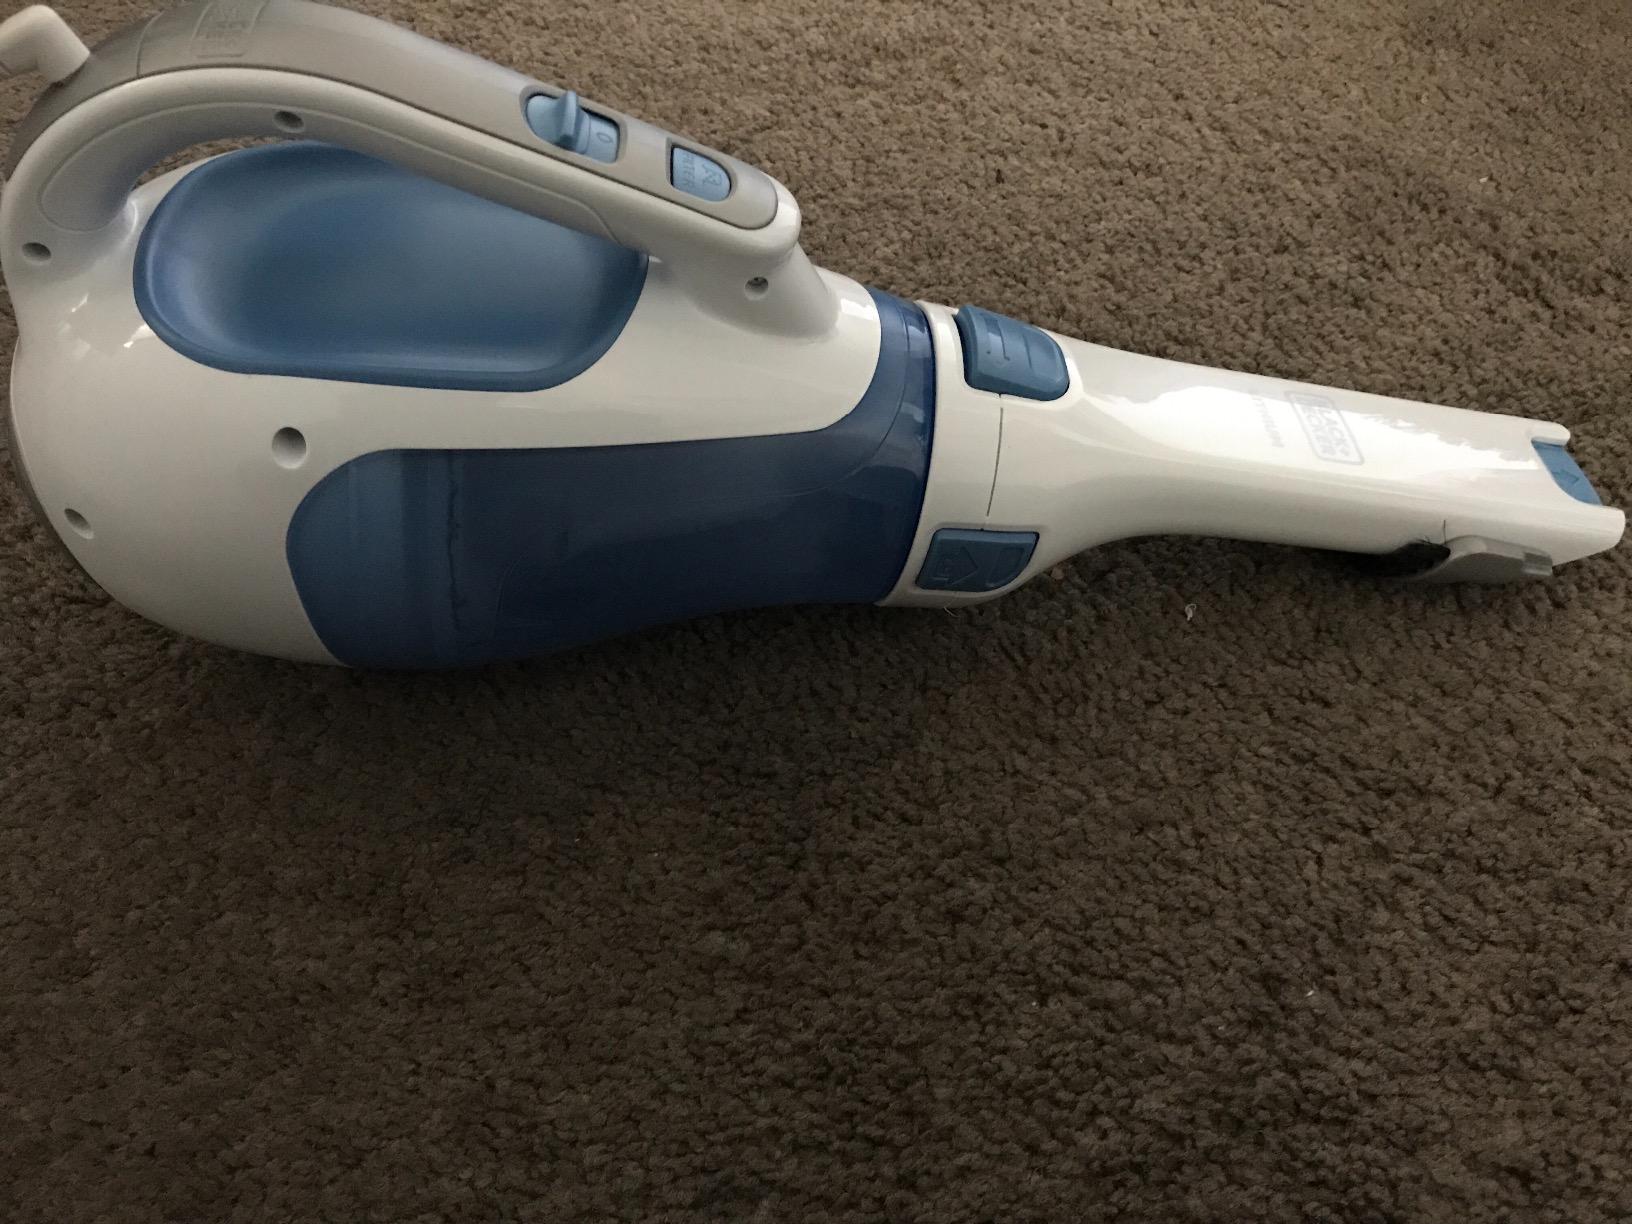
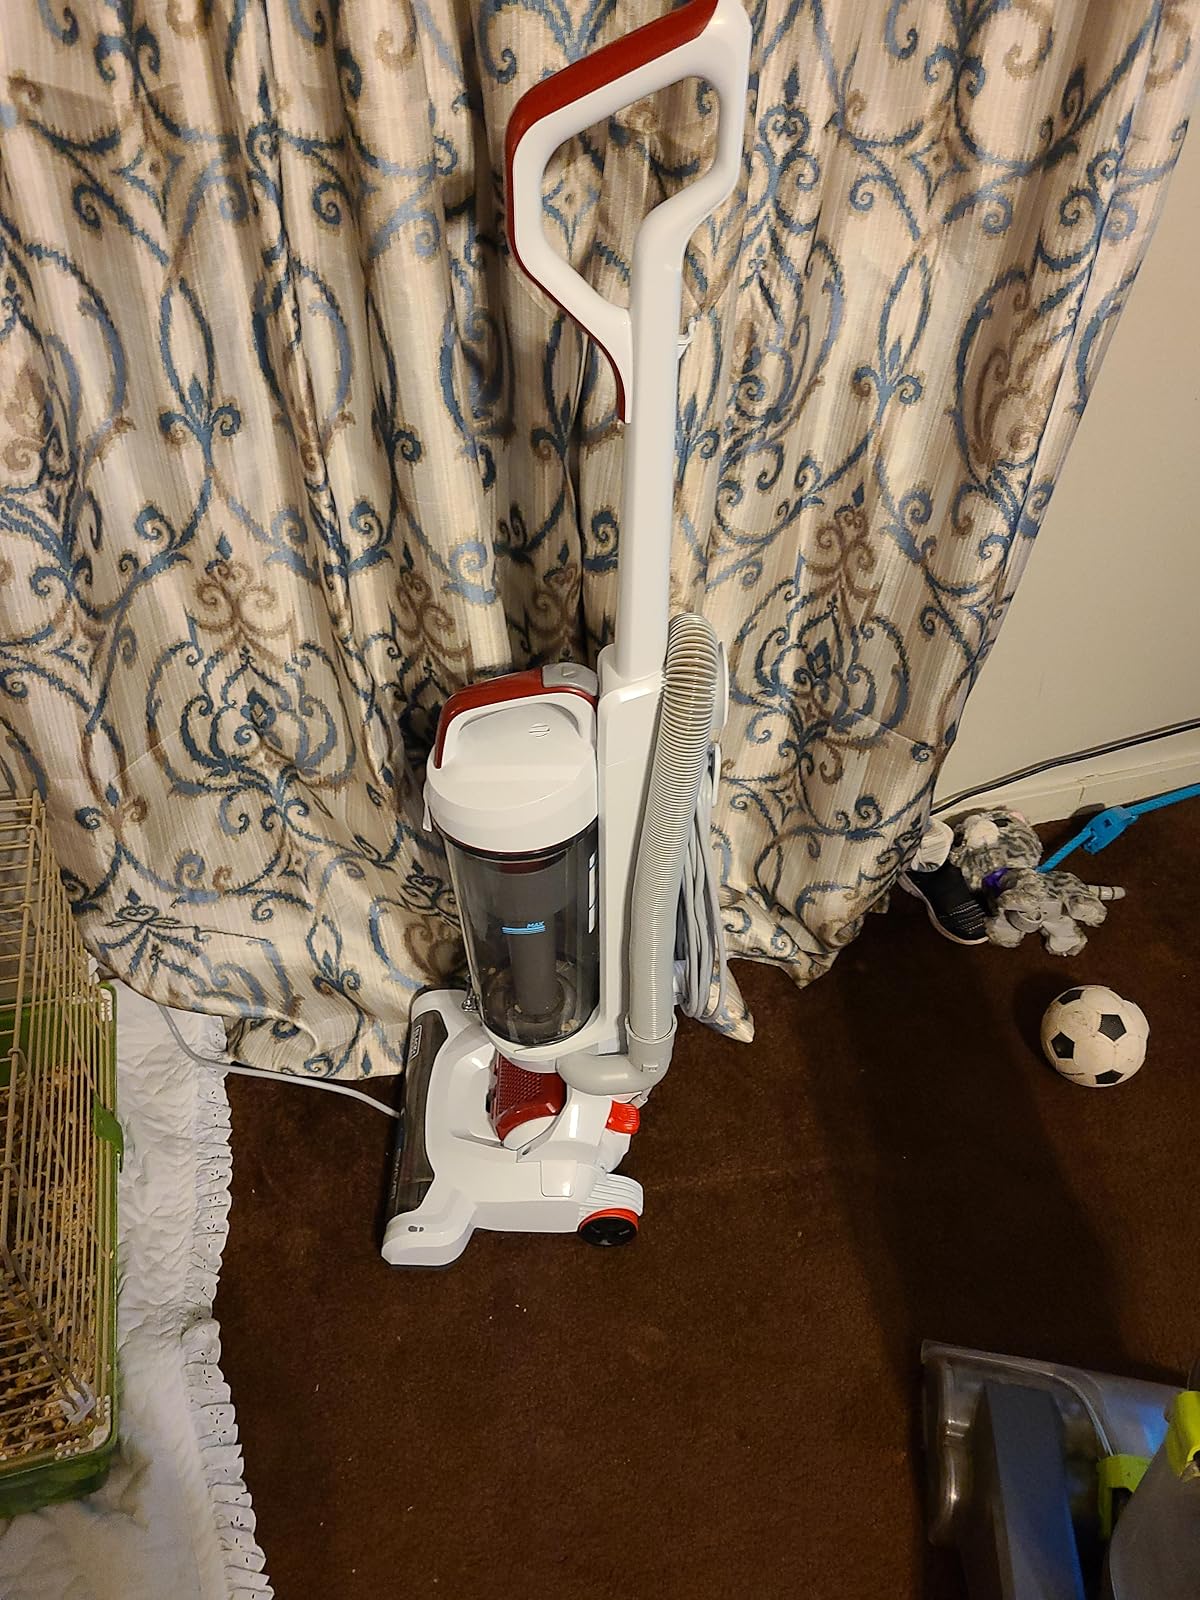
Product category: items_vacuum
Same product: no